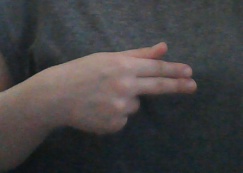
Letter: ghain